Notchback

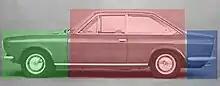
The three-box, notchback design of the Fiat 124 Coupé

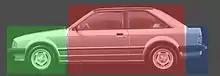
A three-box liftback in notchback form—with its vestigial "third box", the European Ford Escort

A notchback is a car design with the rear section distinct from the passenger compartment and where the back of the passenger compartment is at an angle to the top of what is typically the rear baggage compartment. Notchback cars have "a trunk whose lid forms a distinct deck." In profile view, the body has a step down from the roof with a downward inclined passenger compartment's rear window to meet an almost horizontal trunk lid extending to the rear of the car.